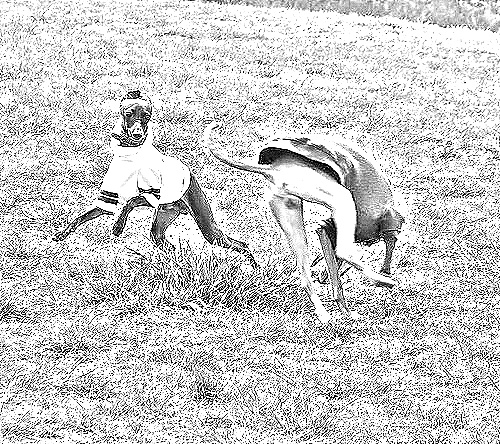
Portrait style: Sketch Portrait